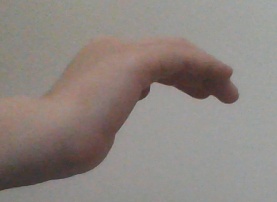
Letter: haa